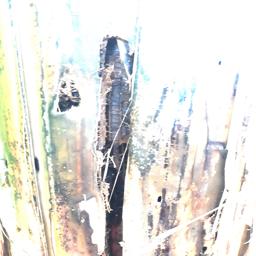
Label: PSEUDOSTEM WEEVIL